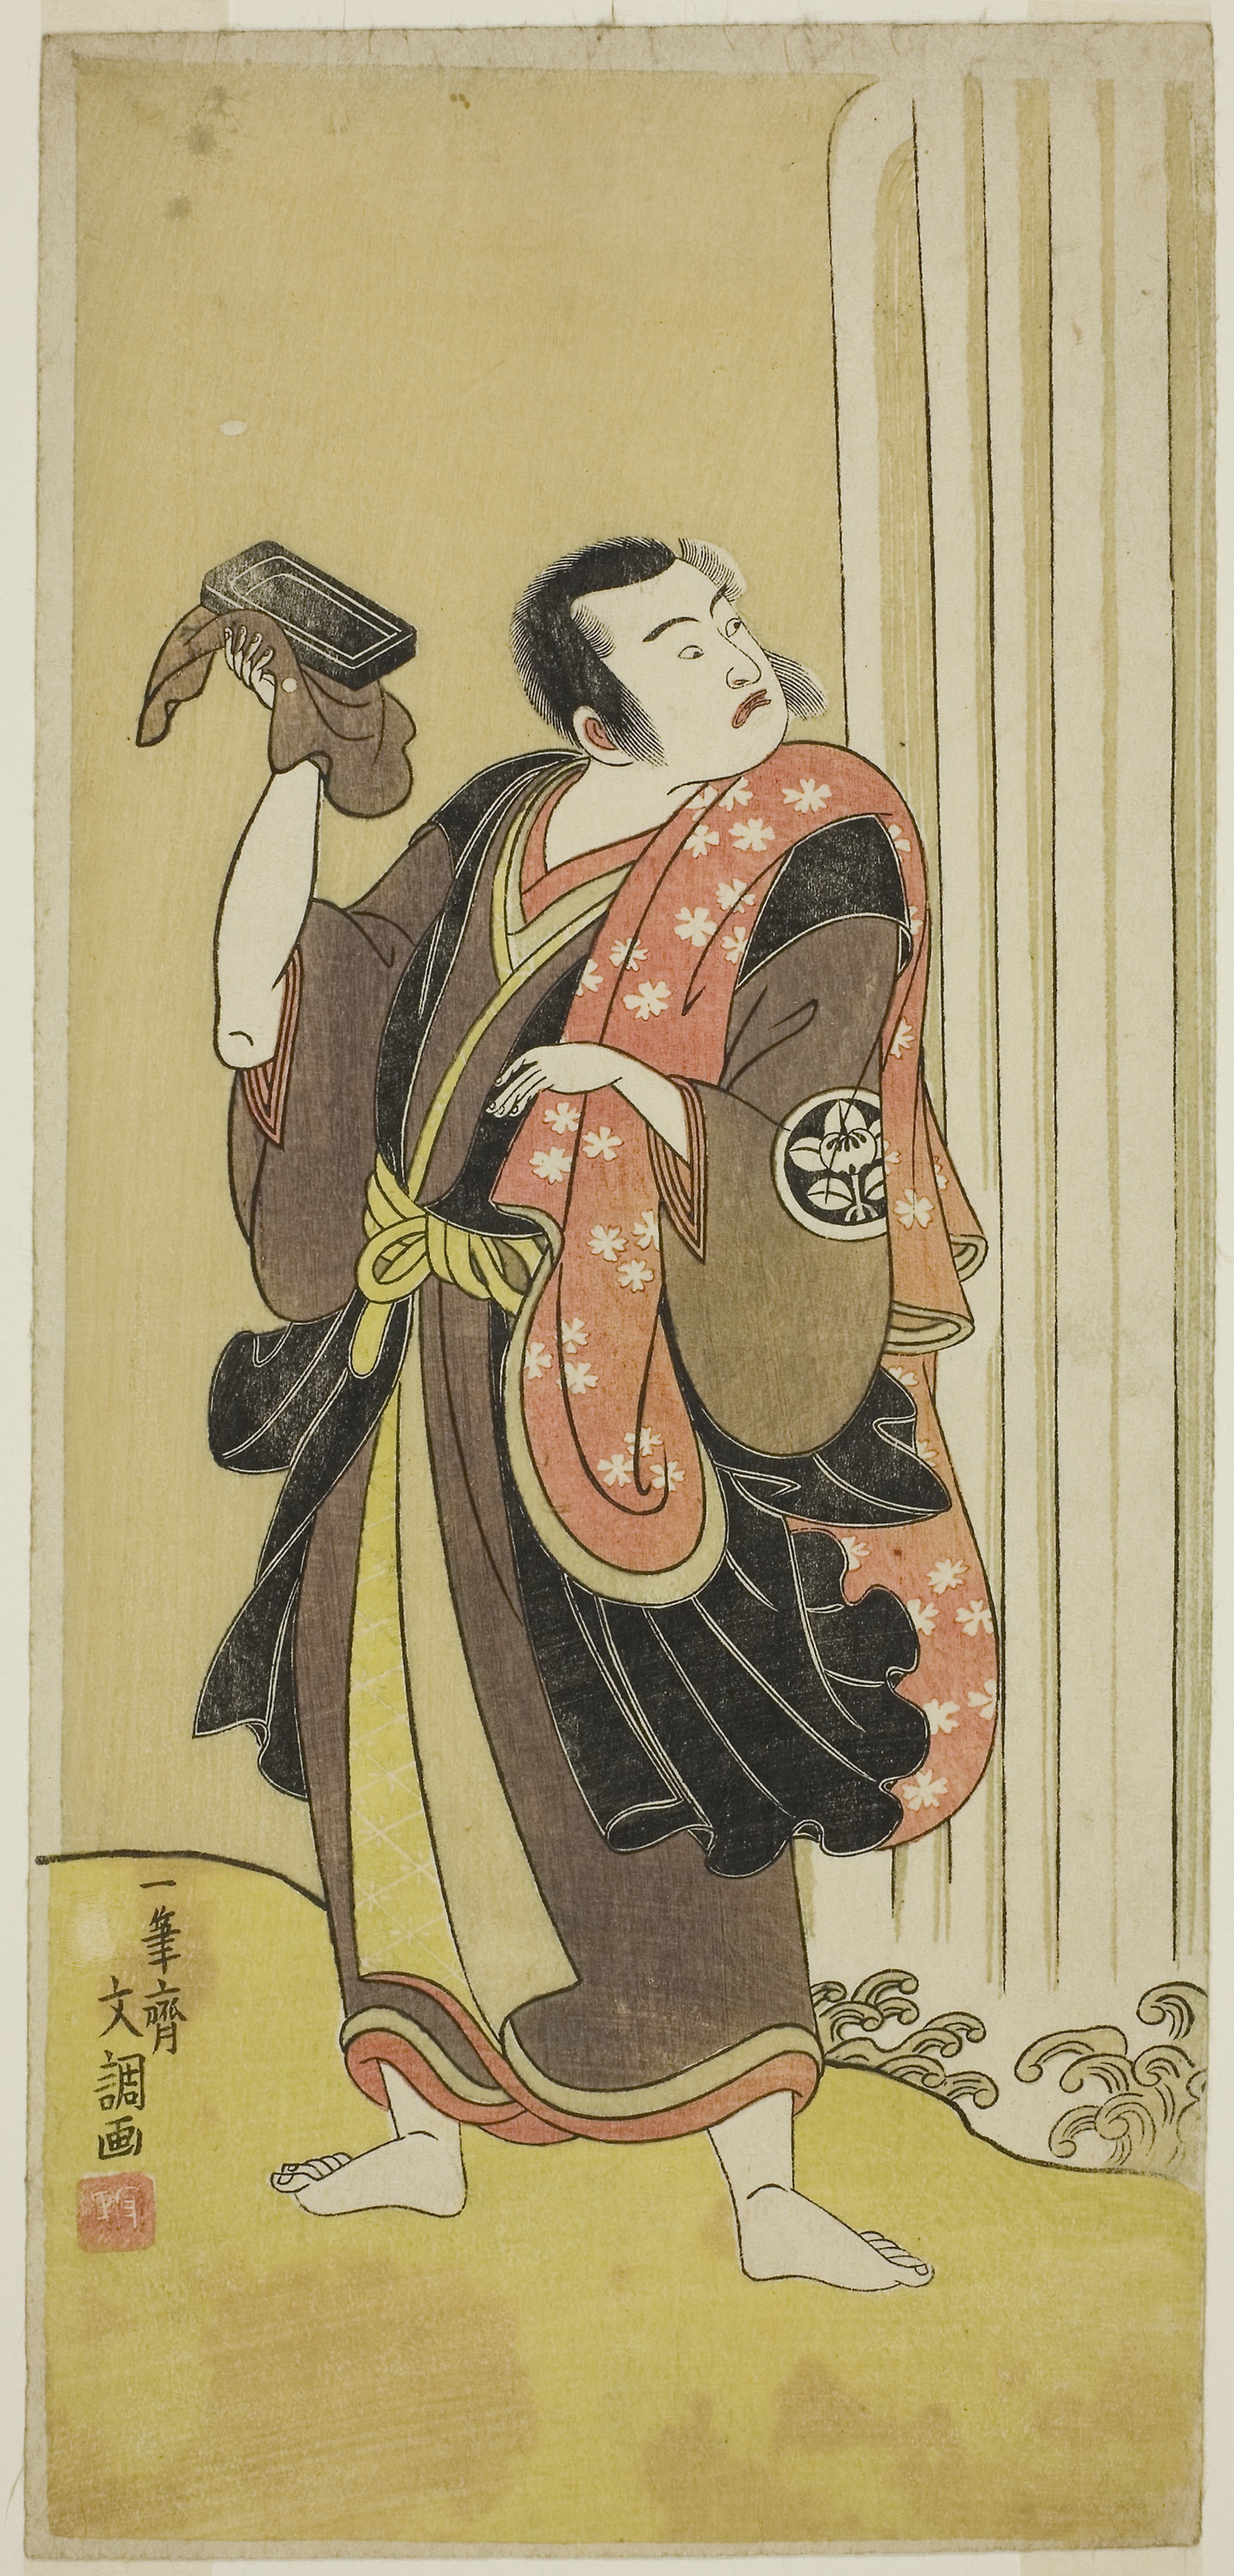
art, illustration, cartoon, painting